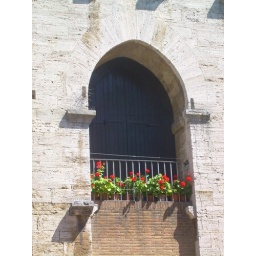
more flowers in the window